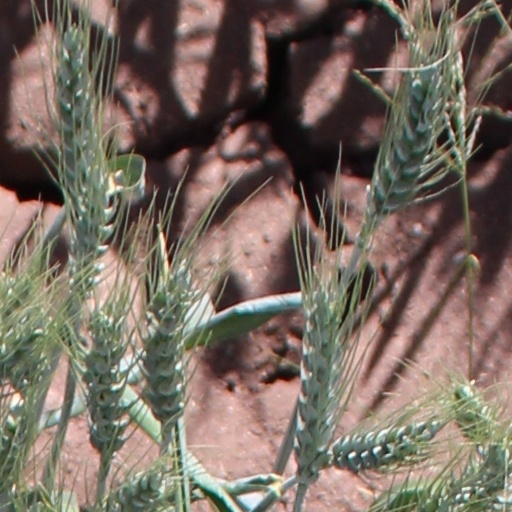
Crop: wheat